Protestantism in Sichuan

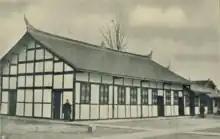
English Quaker meeting house at Tungchwan, before 1905.

The year 1887 marks the arrival of the Anglican representatives of the CIM, who were members of the Cambridge Seven, namely, William Cassels, future bishop of the Diocese of Szechwan; Montagu Proctor-Beauchamp, and two brothers, Arthur T. and Cecil H. Polhill. Cecil Polhill was at first based in Chengtu and Chungking, but he felt drawn towards the people of Tibet. In 1896, after helping with mission work in Kalimpong, India, he moved to Tatsienlu, a Khams Tibetan city west of Sichuan. The establishing of a missionary station there in 1897 paved the way for the future construction of the Gospel Church of Tatsienlu.